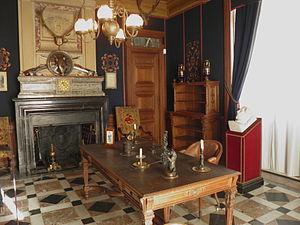
Chambre de marbre, petits appartements, château de Chantilly, Musée Condé, Oise.
Le musée Condé est un musée français localisé dans le château de Chantilly, situé à Chantilly, dans la région des Hauts-de-France, à 40 km au nord de Paris.